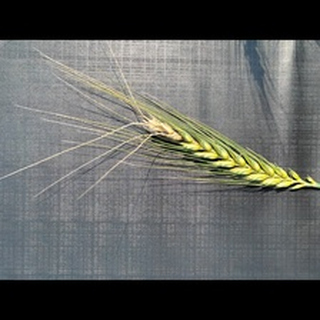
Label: wheat_blast